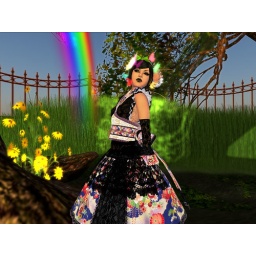
Playing around with grass and camera angles at the ::69:: shoe sim.